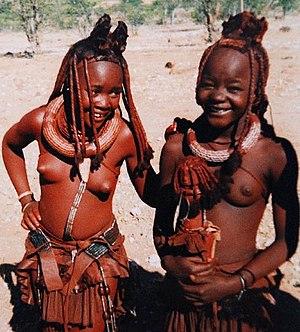
Himba de Namibie